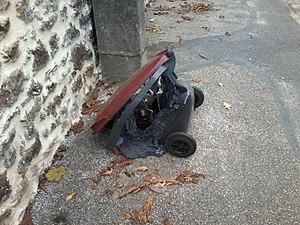
Poubelle brûlée en France, sans raison évidente.
Le vandalisme désigne tout acte de destruction ou de dégradation visant des biens publics ou privés. Le vandalisme vise le plus souvent des édifices et biens mobiliers, des sites naturels, des documents ou œuvres artistiques, et en particulier tout ce qui constitue l'identité d'une culture, son patrimoine. Dans le langage courant, cependant, le terme s'applique parfois à d'autres types de déprédations volontaires. Certains sites internet peuvent également être visés par des modifications intégrant des insultes ou d'autres modifications quelconques.